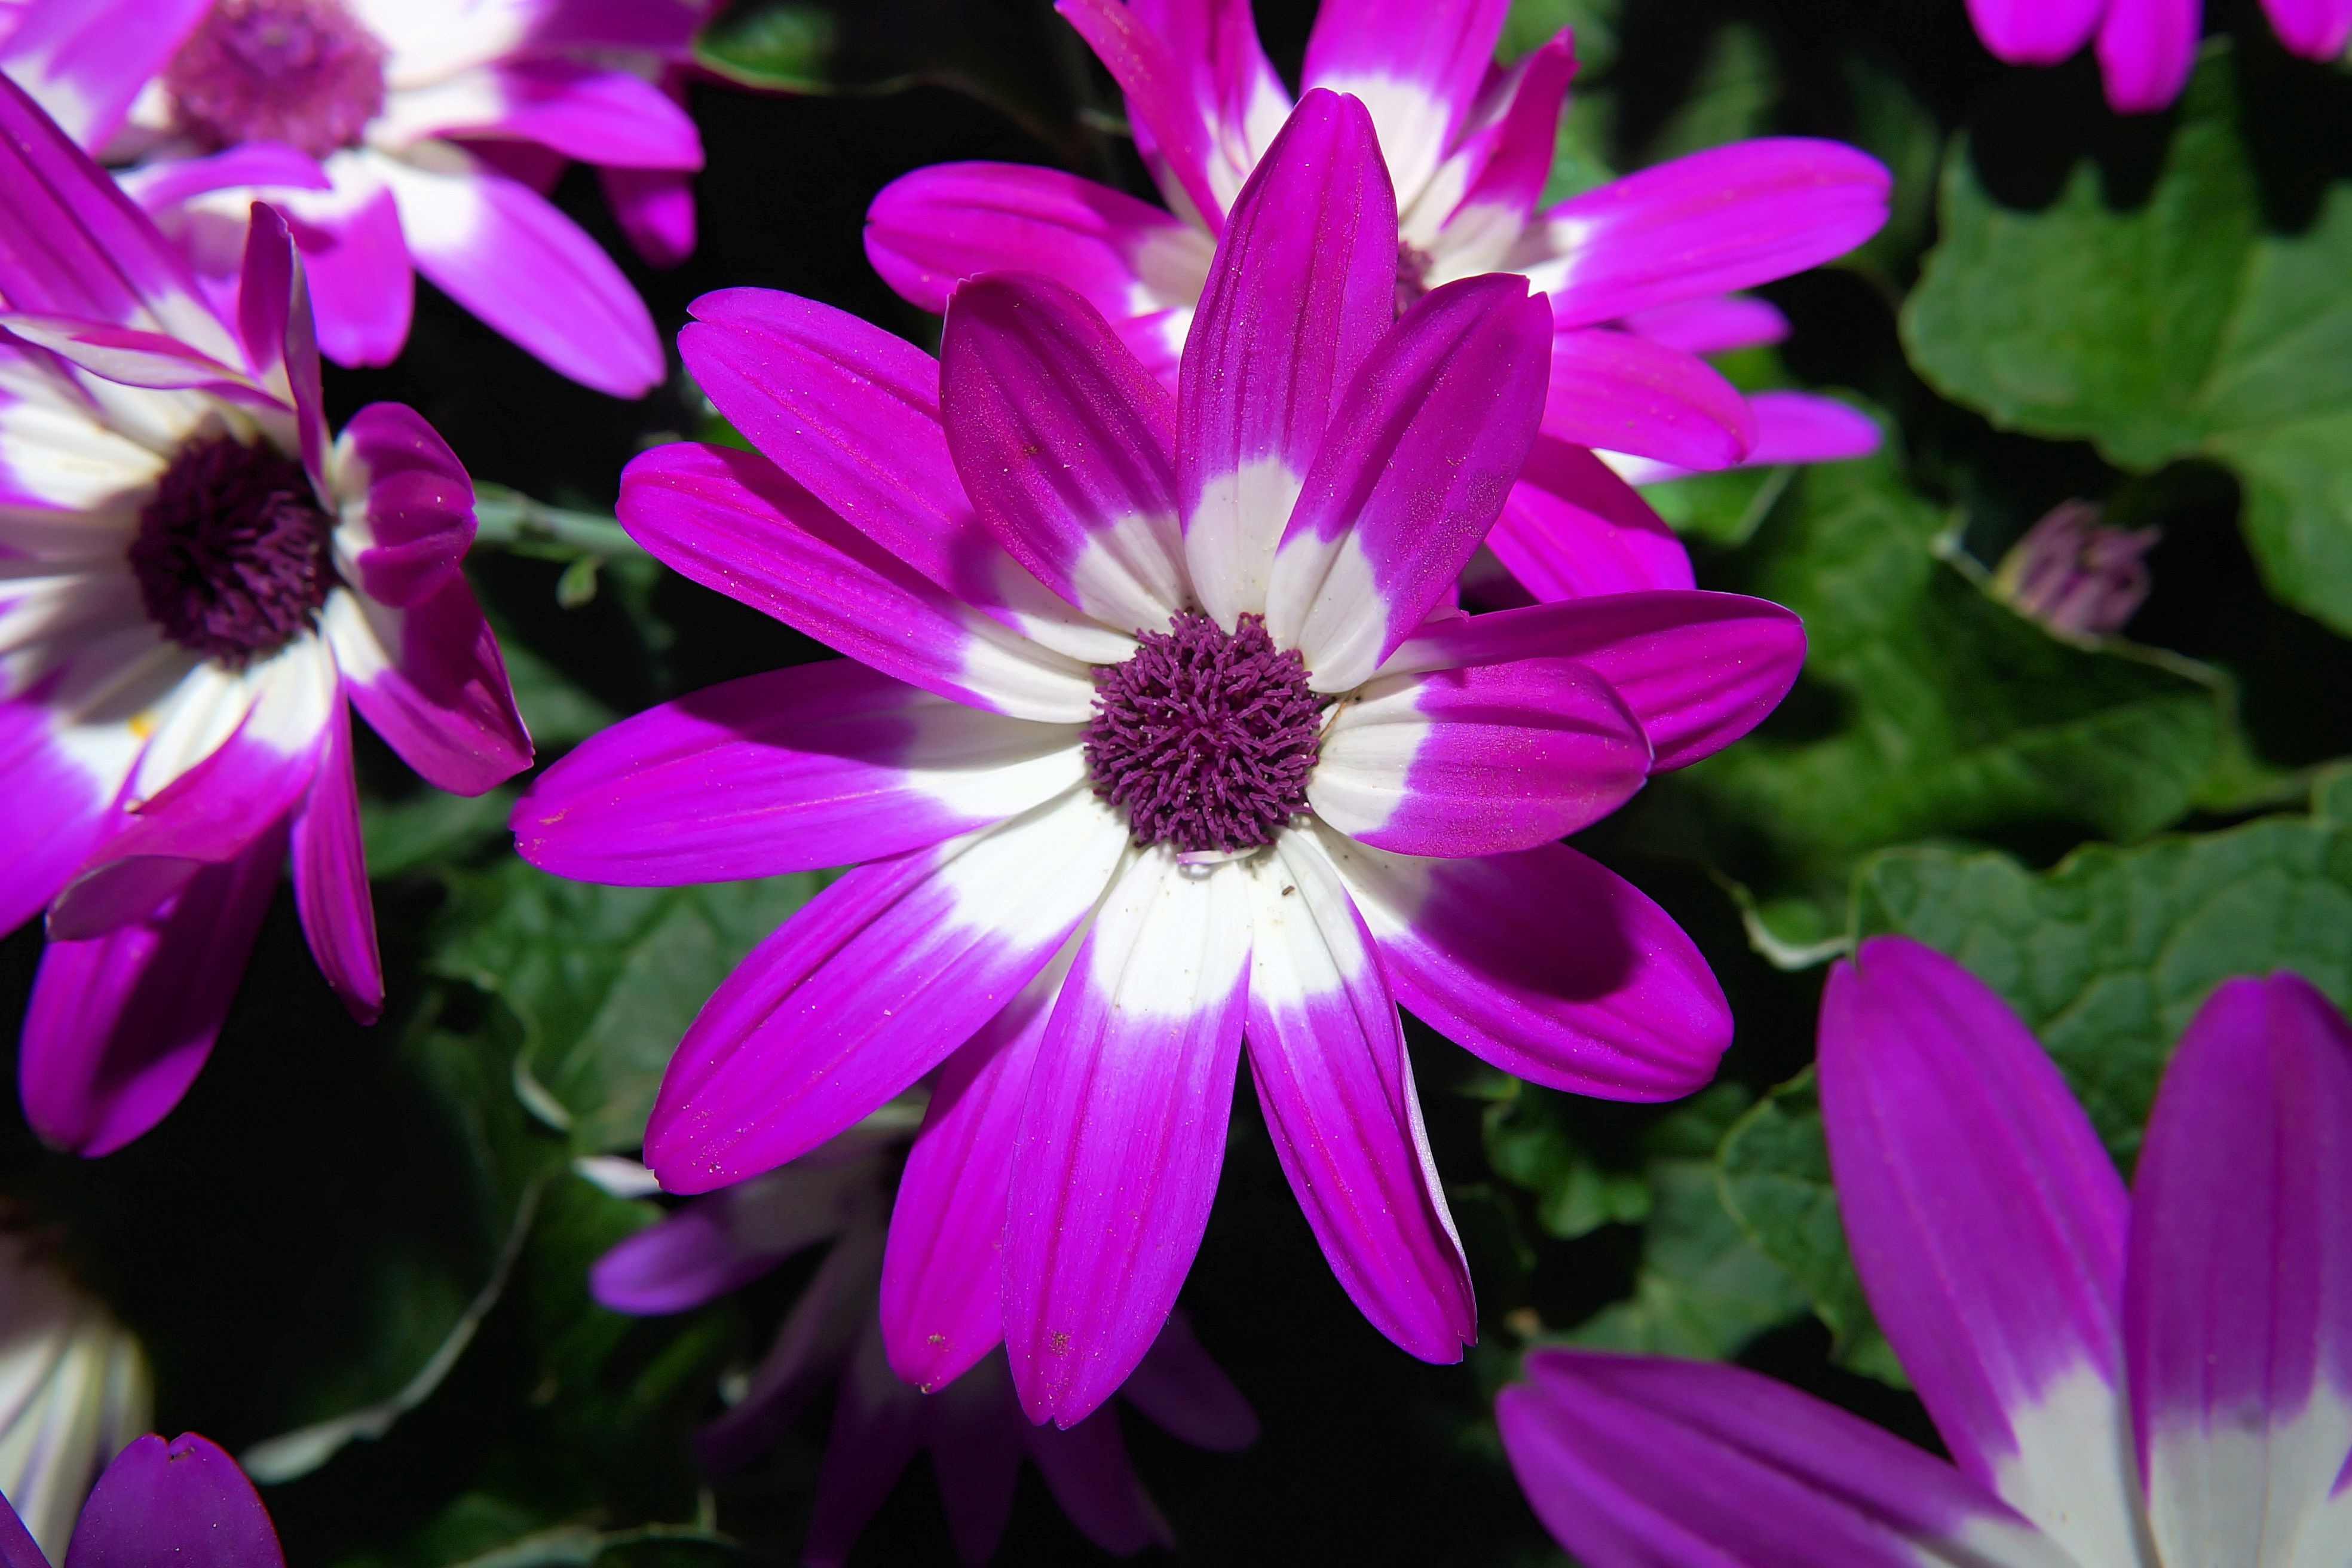
blossom, plant, flower, purple, petal, bloom, idyllic, spring, botany, colorful, close, flora, wildflower, flowers, bright, beautiful, frisch, tender, spring flower, macro photography, blossomed, flowering plant, daisy family, annual plant, land plant, garden cosmos